Moby Dick (1956 film)

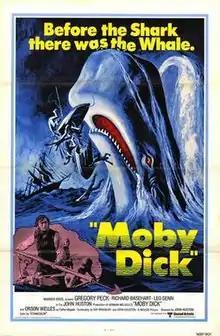
1976 theatrical re-release poster

Moby Dick is a 1956 adventure film directed and produced by John Huston, adapted by Huston and Ray Bradbury from Herman Melville's 1851 novel "Moby-Dick." It stars Gregory Peck as Captain Ahab, Richard Basehart as Ishmael, and Leo Genn as Starbuck, with supporting performances by James Robertson Justice, Harry Andrews, Bernard Miles, Noel Purcell and Orson Welles as Father Mapple.